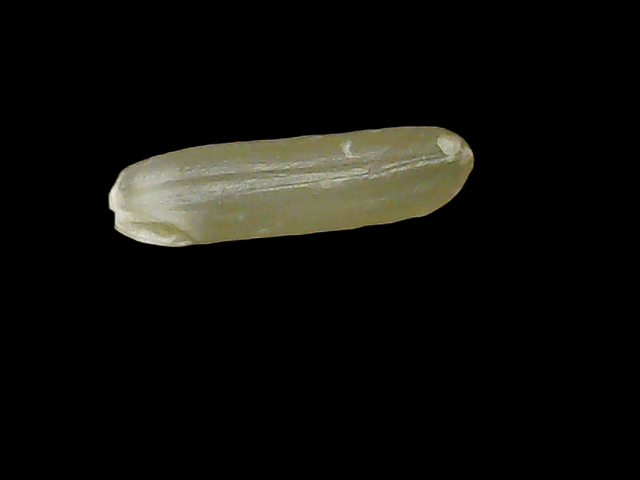
Rice variety: Binadhan19